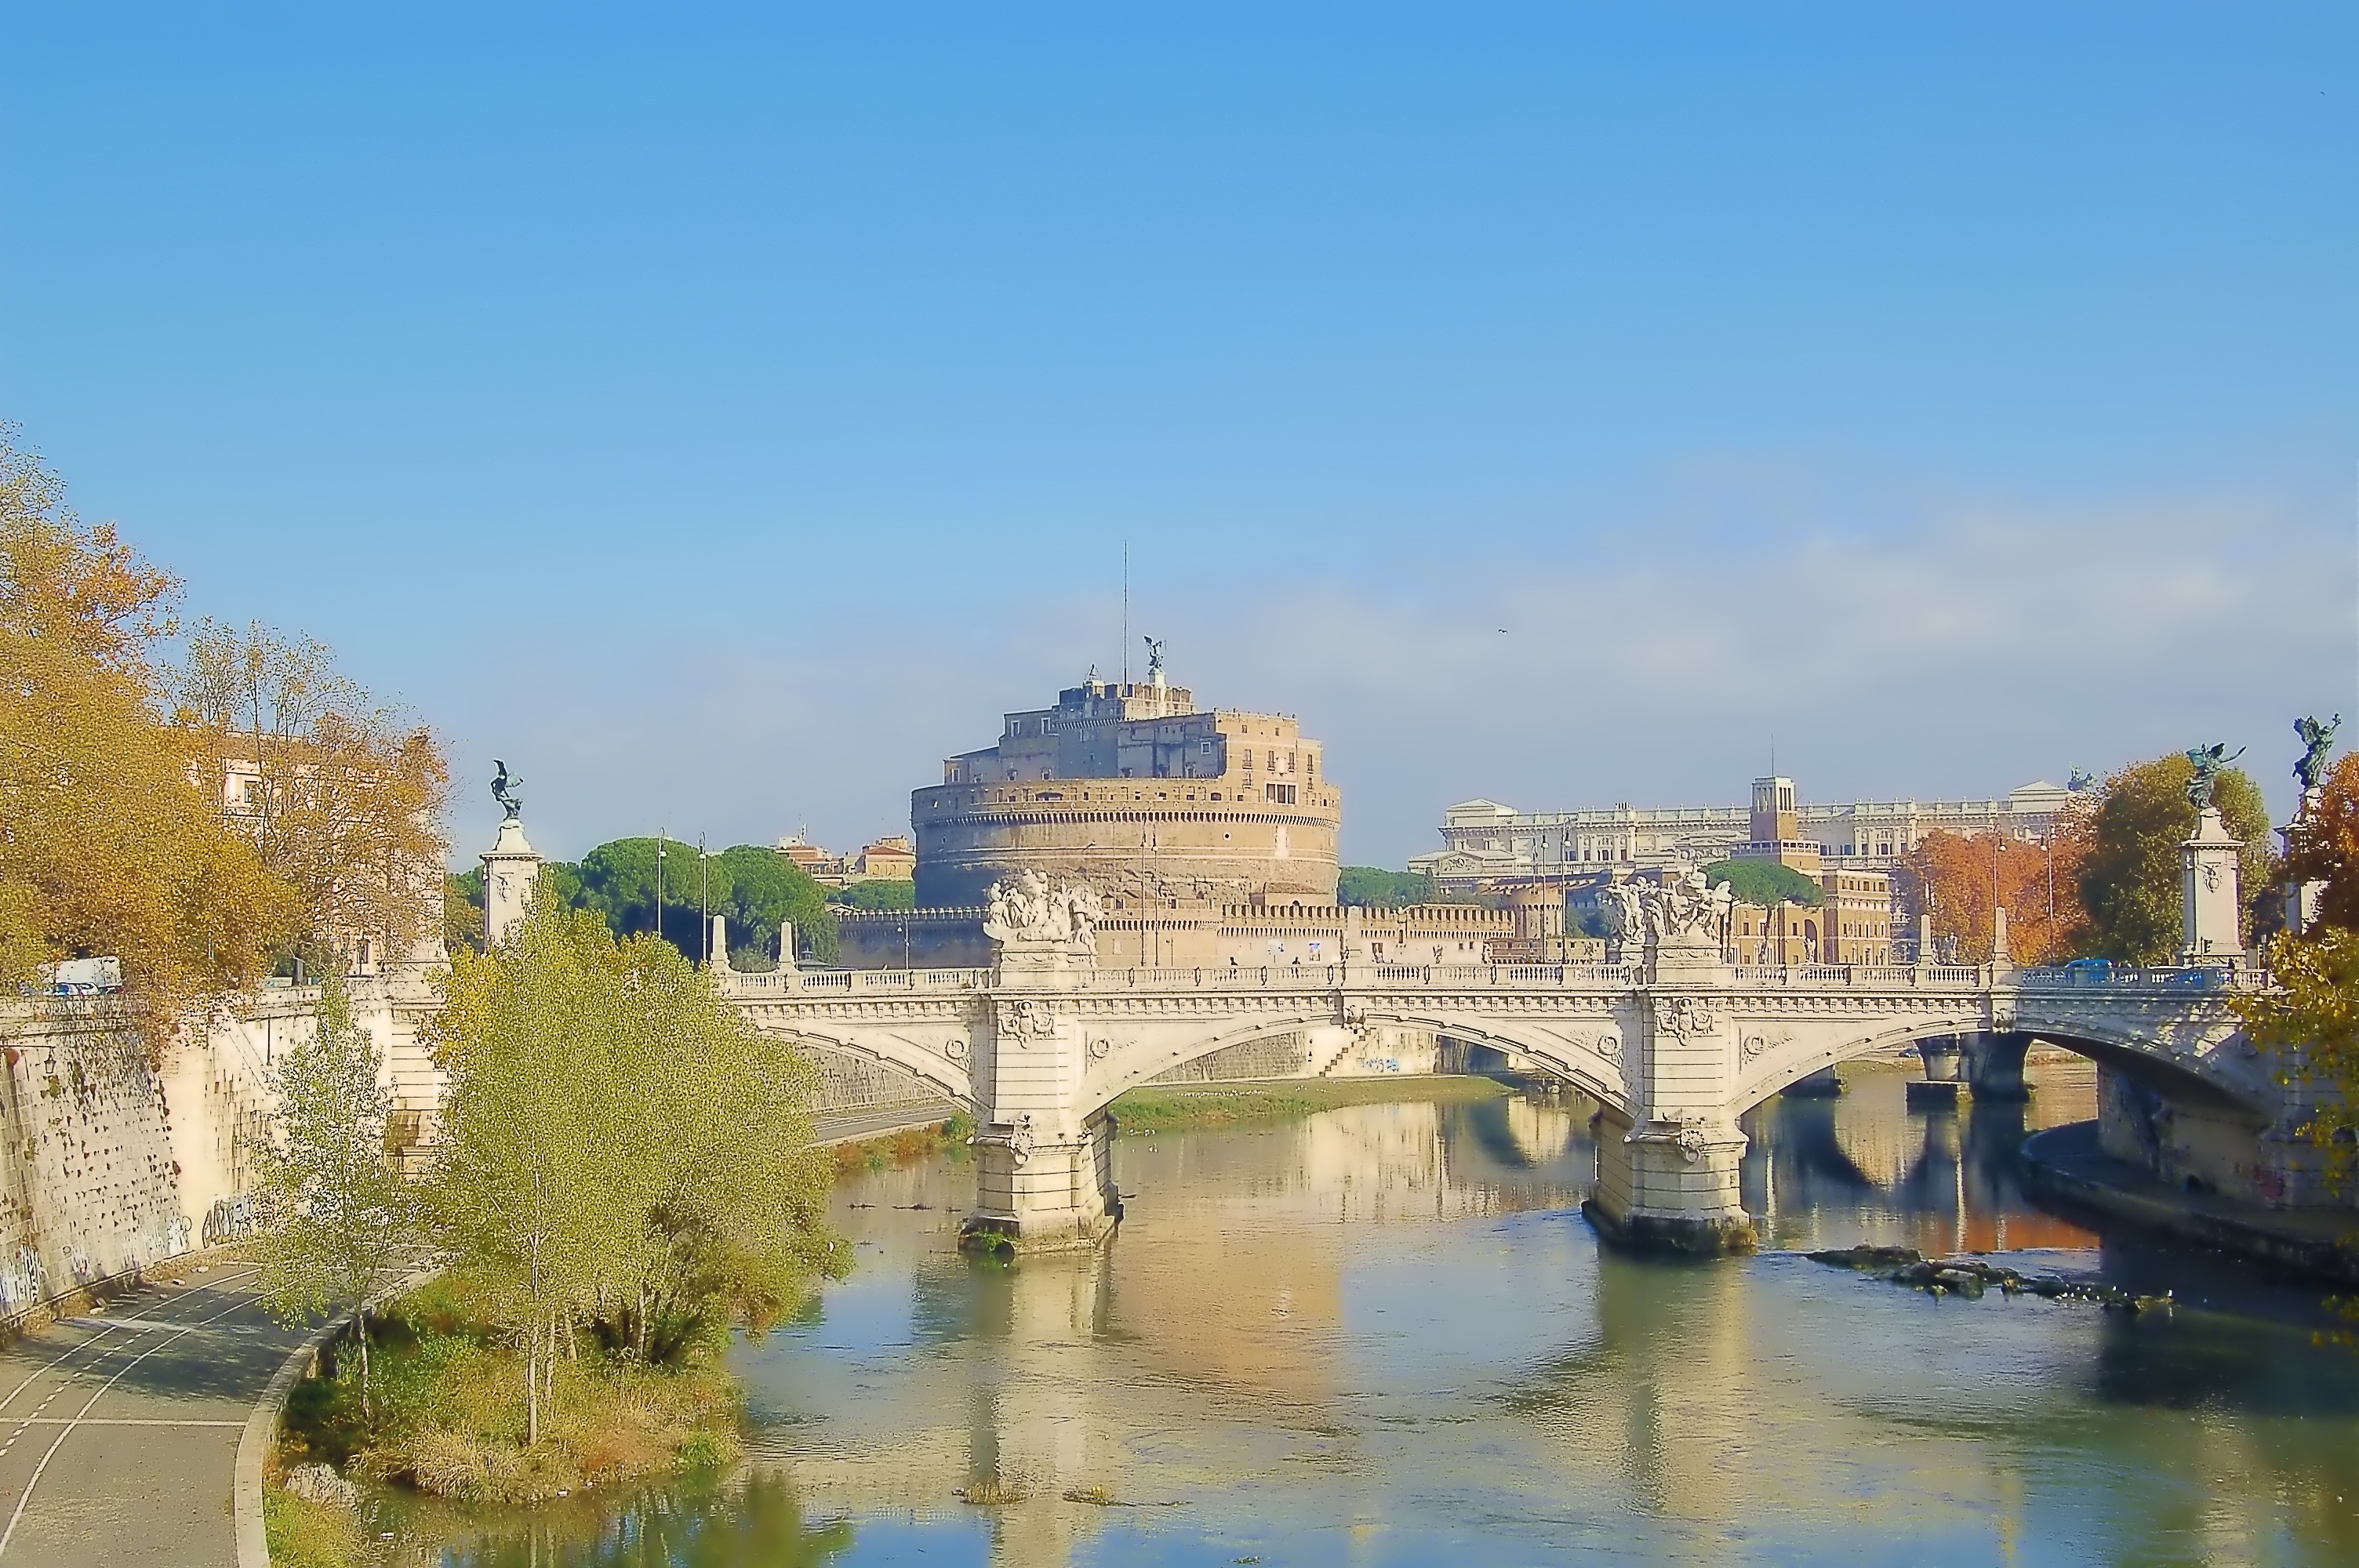
landscape, water, architecture, bridge, town, chateau, palace, river, cityscape, vacation, travel, reflection, landmark, italy, tourism, waterway, rome